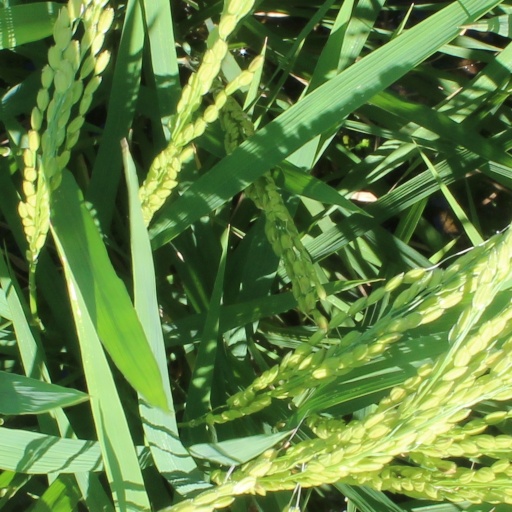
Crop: rice